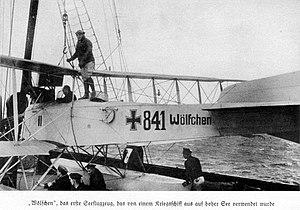
Le SMS Wolf est un croiseur auxiliaire de la Kaiserliche Marine qui s'est illustré pendant la Première Guerre mondiale dans la guerre commerciale de l'Atlantique, de l'Océan Indien et du Pacifique.